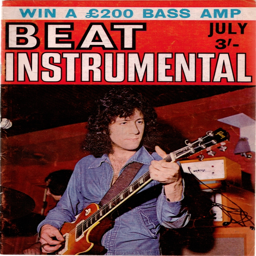
blues artist on the cover of the magazine .